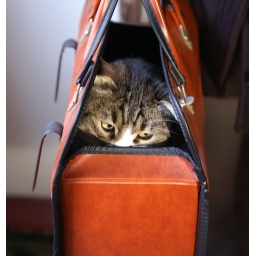
sneakin' cat in bag